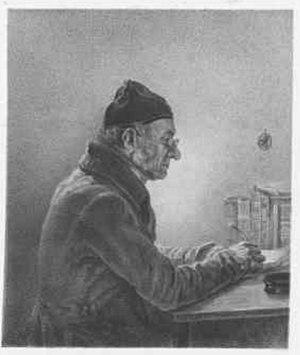
Jakob Gauermann est un peintre allemand.